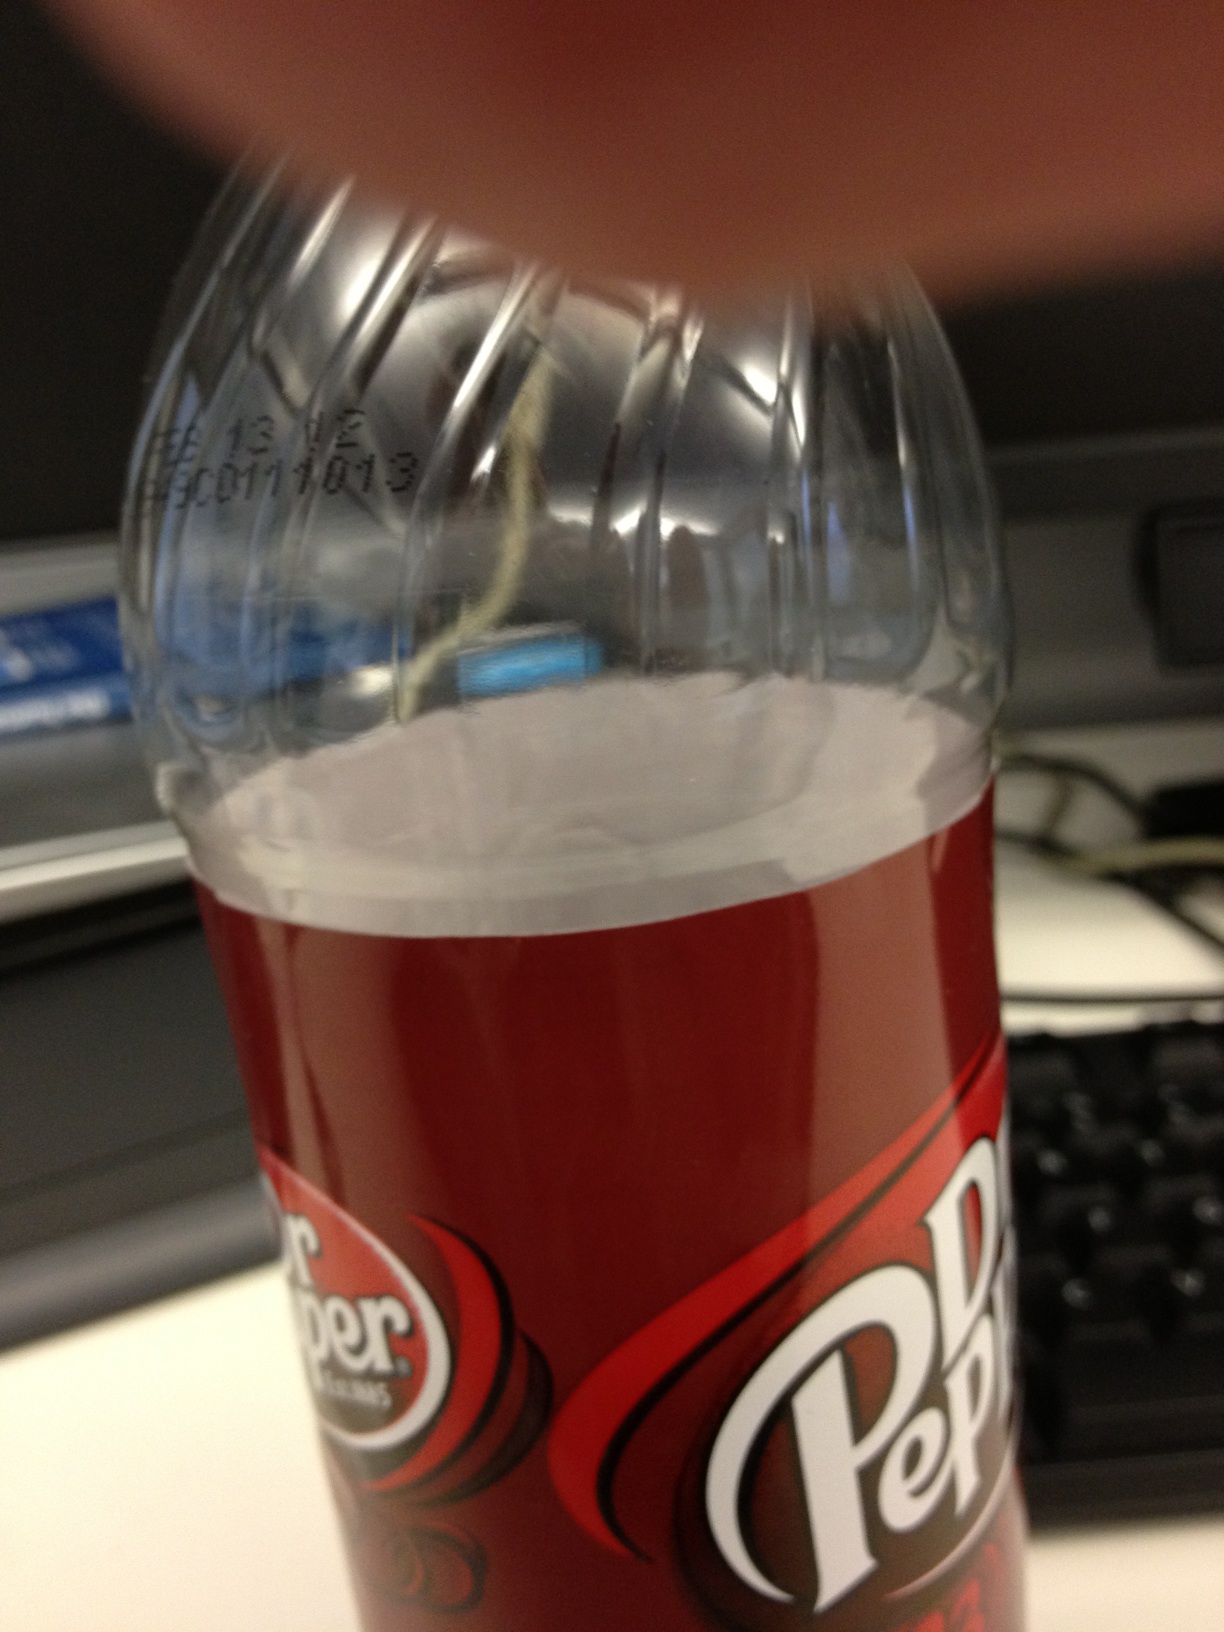Question: Can you tell me what kind of soft drink this is please?
Answer: dr pepper